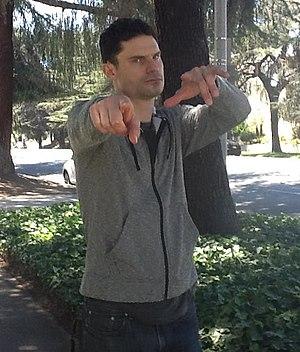
Flula Borg, dit DJ Flula, est un DJ, acteur, et youtubeur allemand. Il a collaboré avec plusieurs autres youtubeurs, comme Smosh, Miranda Sings et Rhett and Link. Il a gagné un "Streamy Award" en 2015 pour ses vidéos comiques sur Youtube. Il est aussi connu pour son rôle dans Pitch Perfect 2. Il réside à Los Angeles.